Elise Fichtner

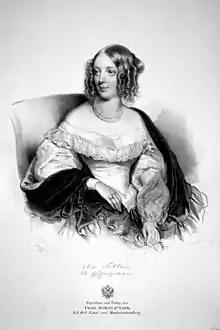
Elise Fichtner

Elise Fichtner (1809-1889), born Elisabeth Wilhelmine Sofie Koberwein, was an Austrian stage actress. She was engaged at the Burgtheater in 1822-1864, where she belonged to the most famed elite actresses of her time and performed heroine-roles, and progressively mother-roles, in romantic dramas. She married actor in 1830.